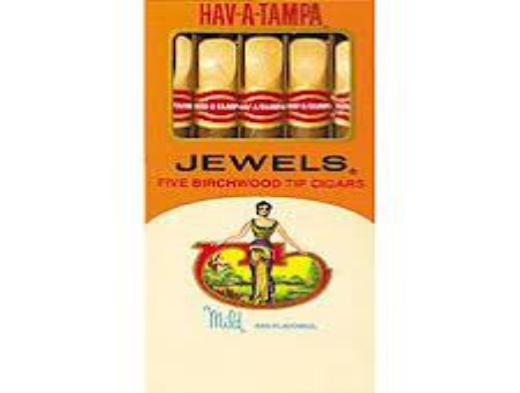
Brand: Hav-A-Tampa
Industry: Food